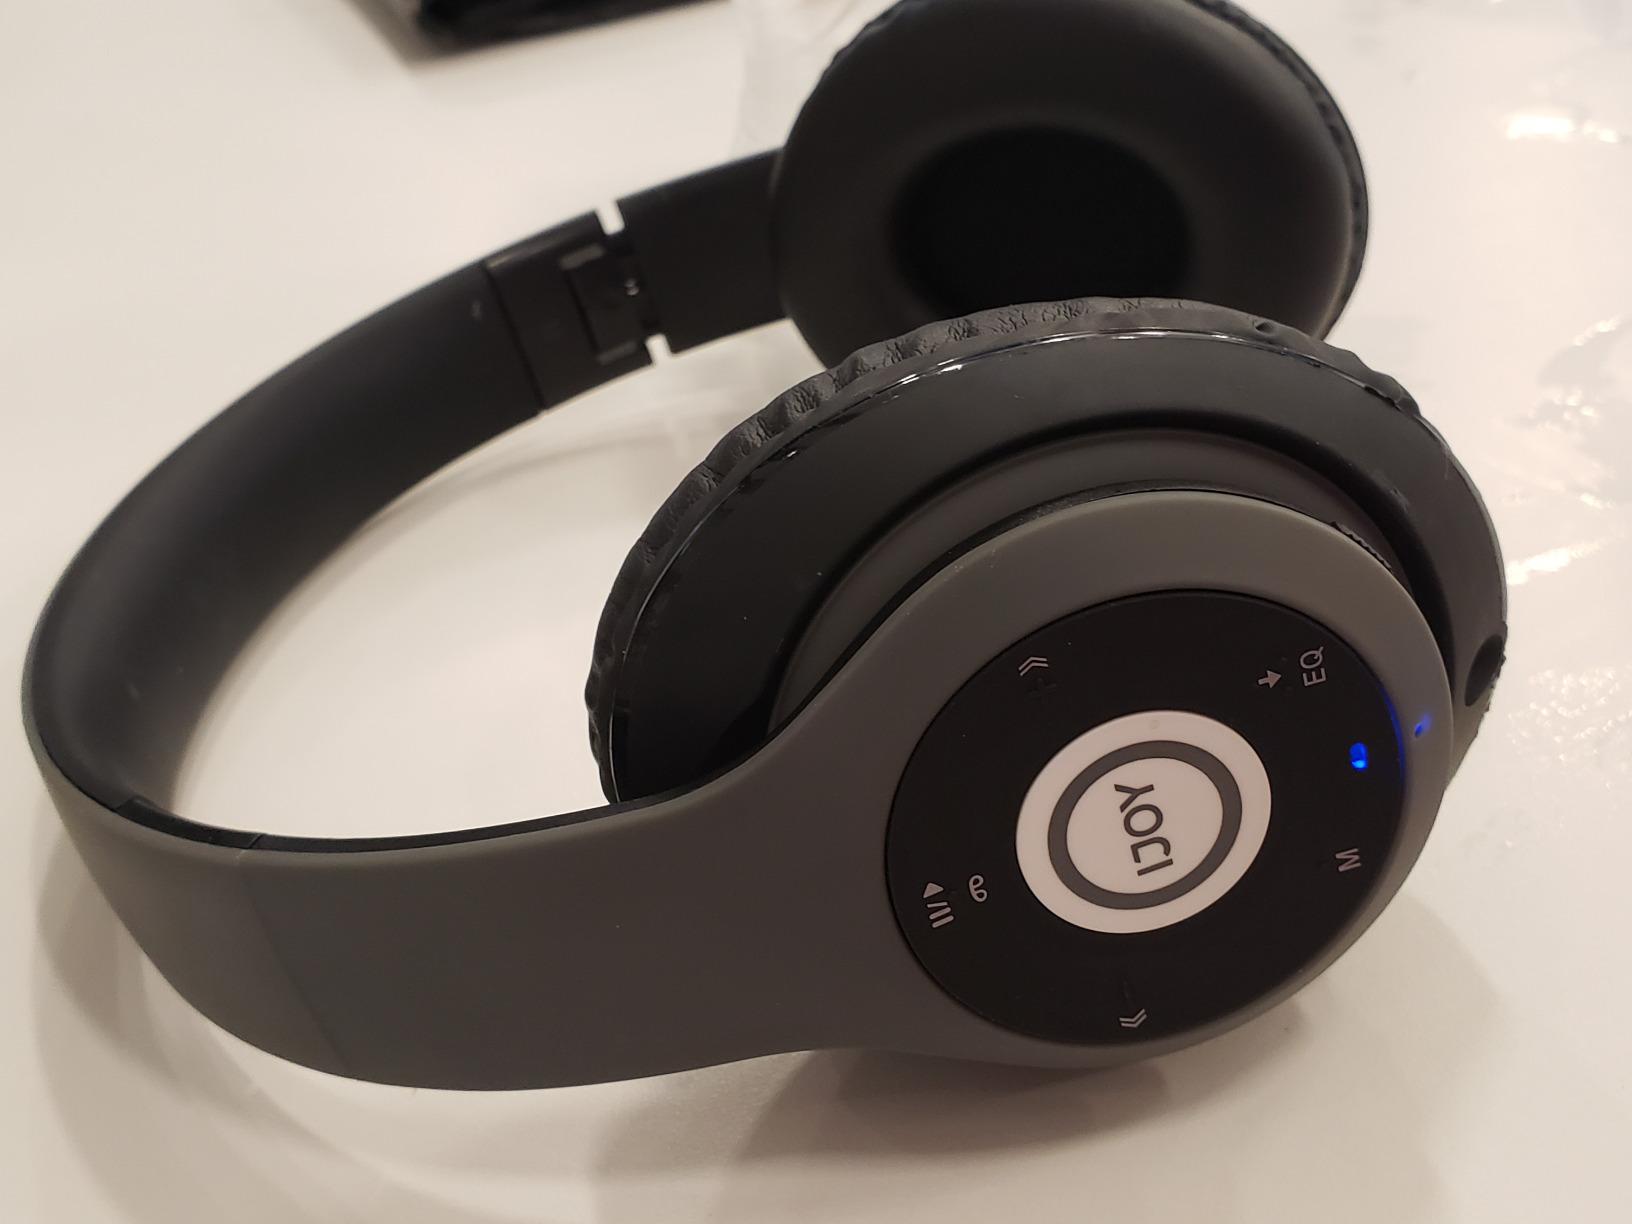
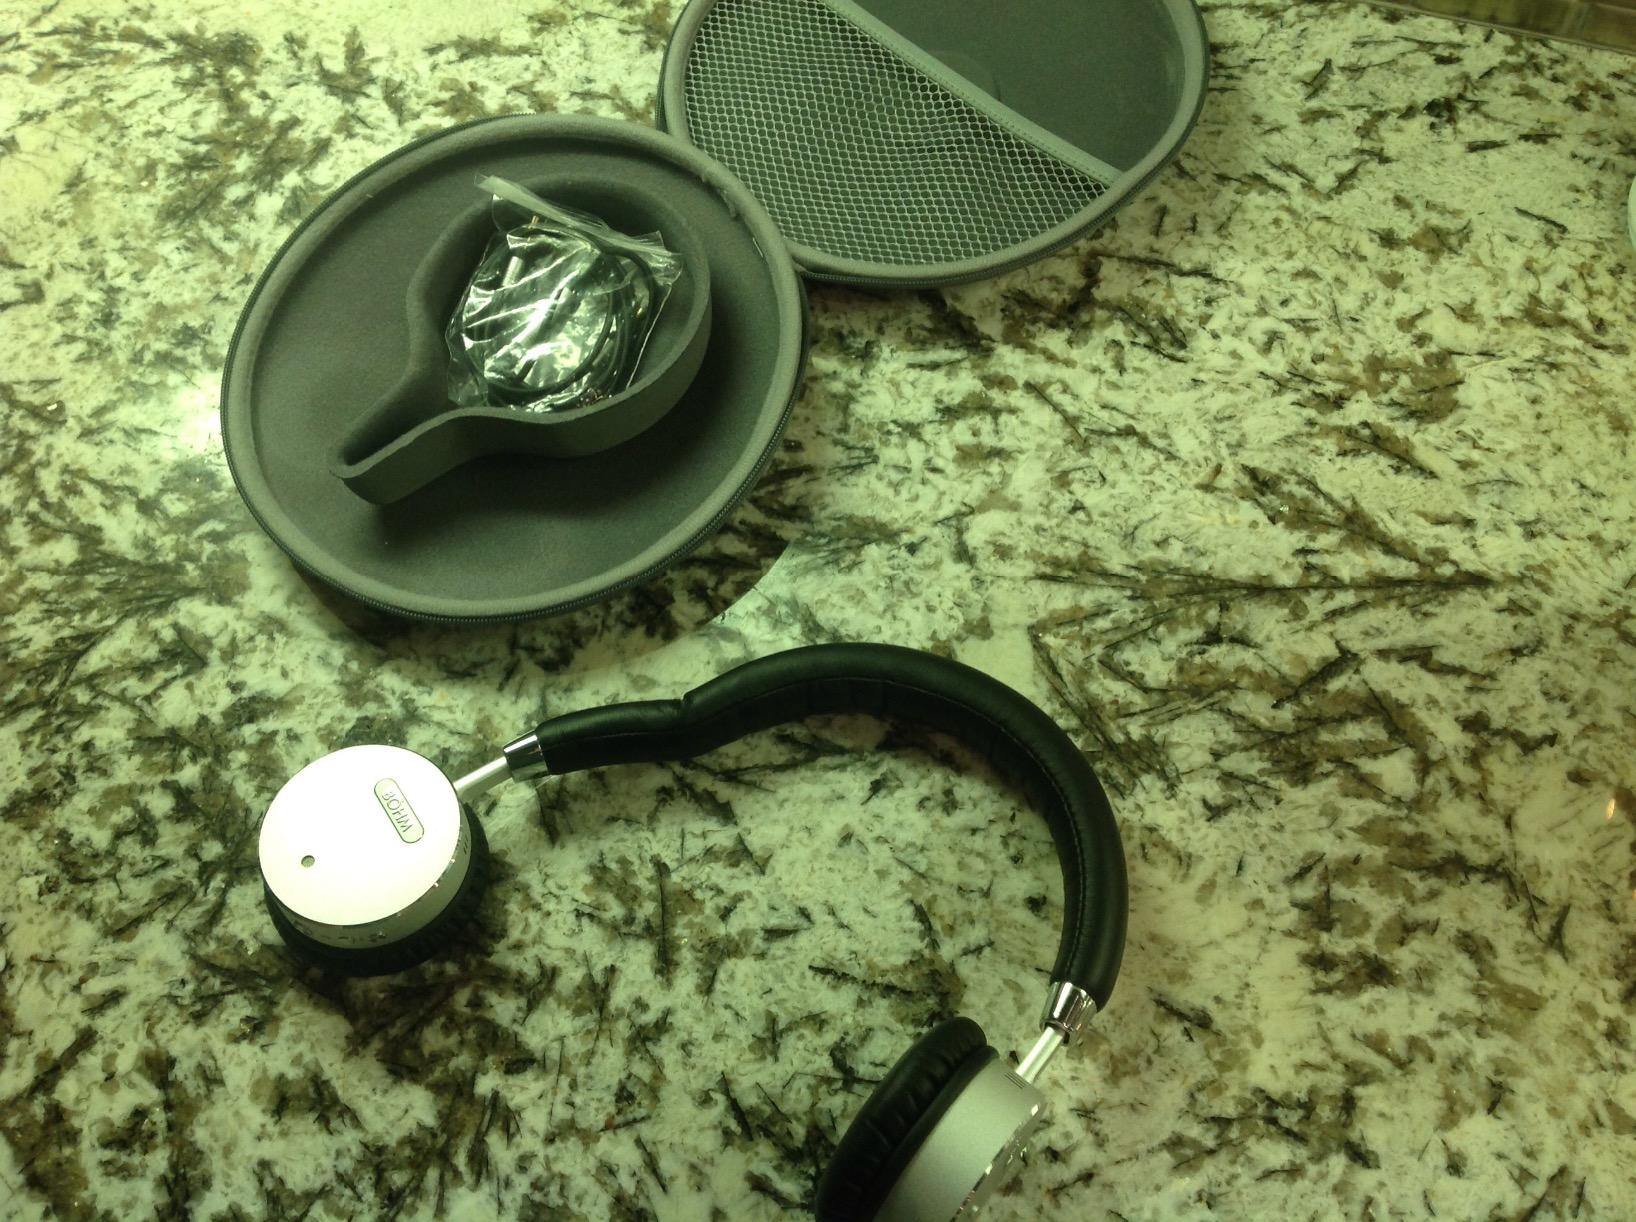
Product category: headphones
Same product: no